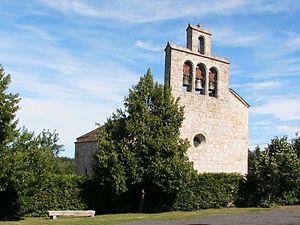
Eglise de Vareilles
Églises possédant un clocher-mur, ou clocher à peigne, clocher-arcade ou campenard.
Saint-Pierre-le-Vieux est une commune française située dans le département de la Lozère, en région Occitanie.